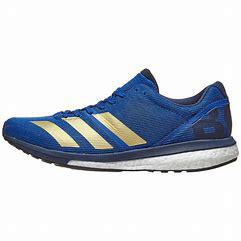
Brand: Adidas
Model: Adizero Boston 8